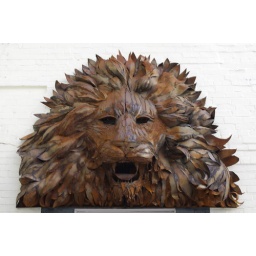
Carved Lion face on the wall inside the Custard Factory in Digbeth, Birmingham